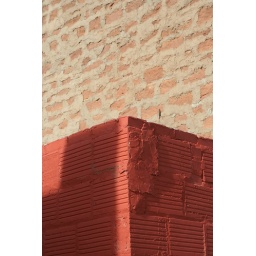
A newer building fronts a hundred-year-old brick wall in Perry, Oklahoma.